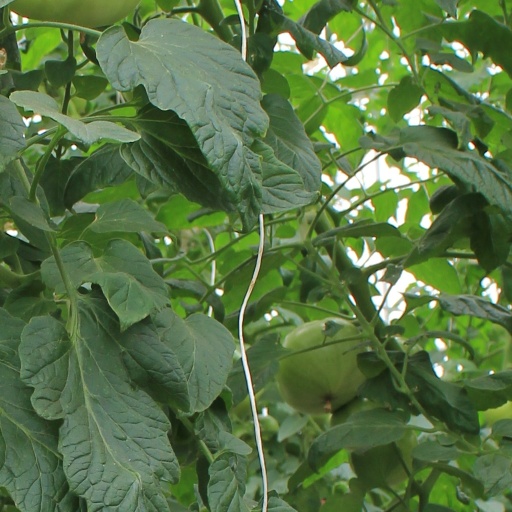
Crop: tomato